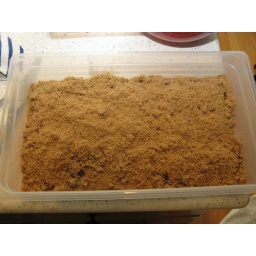
Curing the fish in a 4:1 ratio by weight of brown sugar to salt, with lots of pasted garlic.